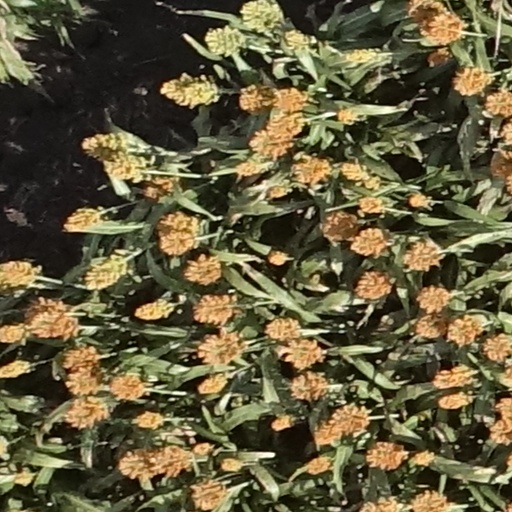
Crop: sorghum